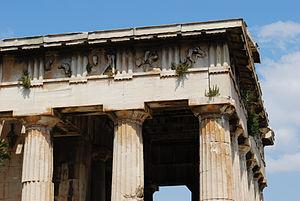
Le temple d'Héphaïstos sur l'agora d'Athènes.